Paul Burchill

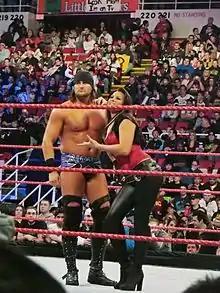
Burchill with his on-screen sister Katie Lea Burchill.

After appearing on "Heat" on several occasions, Burchill made his return to WWE television as a villain for the first time since June 2006 with fellow FWA alumna Katie Lea playing his on-screen sister during the episode of "Raw" on 11 February, defeating Brian Kendrick in a singles match. Continuing to appear on "Heat", Burchill and Katie would occasionally appear on "Raw" in handicap matches. On 26 May, Burchill assaulted Mr. Kennedy because he forced William Regal to leave Raw which led to a brief feud until Kennedy was drafted to SmackDown. After this, Burchill engaged in a brief feud with then-Intercontinental Champion Kofi Kingston while Katie Lea feuded with then-Women's Champion Mickie James but despite defeating them in a tag team match, neither won their respective titles in singles matches. Following this Burchill had a minimal on-air role, making brief appearances in squash matches to Batista and Jamie Noble.